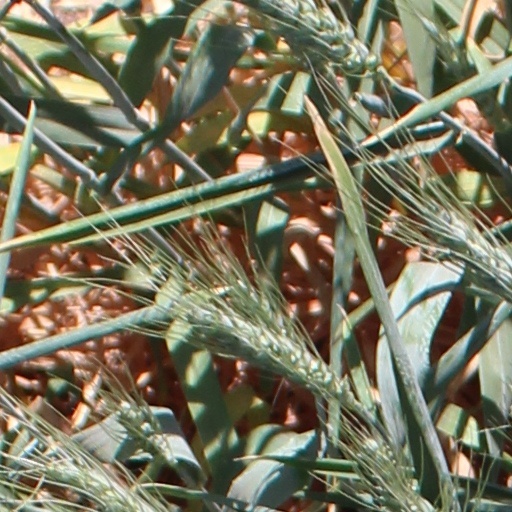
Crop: wheat